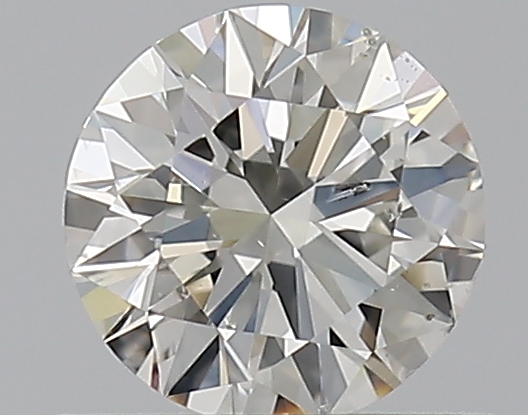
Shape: round
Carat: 0.5
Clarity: SI2
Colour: I
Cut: EX
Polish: EX
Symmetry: VG
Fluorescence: F
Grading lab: GIA
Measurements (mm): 5.1 x 5.14 x 3.1